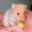
Label: hamster